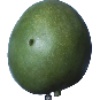
Label: Mango 1